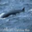
Label: whale